HMS Ben-my-Chree

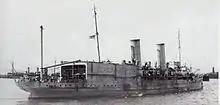
Stern view of HMS "Ben-my-Chree", showing the aircraft hangars

In RN service the ship displaced , was long overall, and had a draught of . "Ben-my-Chree"s turbines generated and she was credited with a speed of although that speed was exceeded in service. The ship could carry of coal. Her crew consisted of approximately 250 officers and ratings.